Stippling

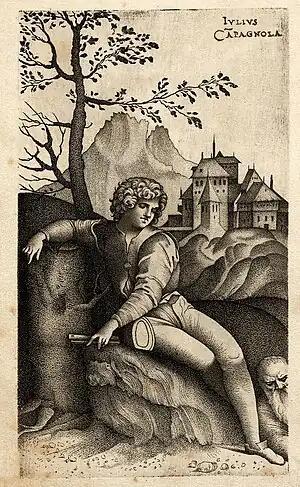
"The Young Shepherd", engraving using stipple technique by Giulio Campagnola, around 1510

In printmaking, stipple engraving is a technique using flicks of the burin to build up the image in short lines or dots, often combined with conventional linear engraving. In engraved glass a similar stipple technique has often been popular.